Jessie Vasey

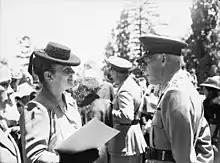
An investiture ceremony was held at Government House where service personnel received awards from the Governor-General of Australia, Field Marshal Prince Henry, Duke of Gloucester. Mrs Jessie Vasey, who received the CB, CBE, and bar to the DSO awarded to her late husband, talks with the Governor of Victoria, Major General Sir Winston Dugan.

In October 1945 Vasey sent a letter to all Victorian war widows proposing the formation of a craft guild. Weaving was chosen as there was a post-war textile shortage and it be undertaken in the home while children were at school or asleep. Money earned would supplement the niggardly pensions of the war widows.